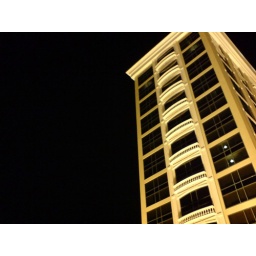
The Beau Rivage at night. Looks like a toy building against black paper.